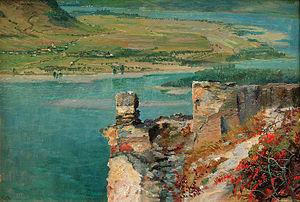
Dürnstein est une ville autrichienne du district de Krems en Basse-Autriche. Situé dans le passage culturel de la Wachau au bord du Danube, le lieu est bien connu pour son château médiéval où le roi Richard Cœur de Lion fut maintenu prisonnier par le duc Léopold V.
Emilie Mediz-Pelikan, née à Vöcklabruck le 2 décembre 1861 et morte à Leubnitz-Neuostra le 19 mars 1908, est une peintre et lithographe austro-hongroise, épouse du peintre Karl Mediz